Tiféret Israel Synagogue attack

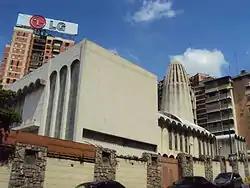
The Tiféret Israel Synagogue, target of the attack

The Tiféret Israel Synagogue attack was an attack on Caracas, Venezuela's oldest synagogue that took place on the night of 31 January 2009, during Shabbat. The attack occurred amid a rise in tensions prompted by the 2008–2009 Gaza War, after Venezuela severed diplomatic relations with Israel and Israel responded by expelling Venezuelan officials from the country.